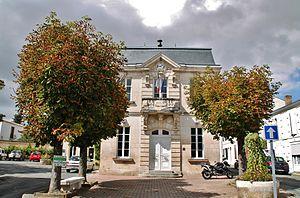
Thairé est une commune du sud-ouest de la France, située dans le département de la Charente-Maritime.